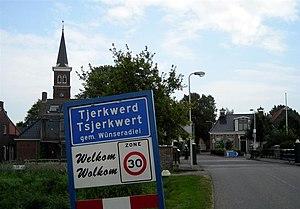
Tjerkwerd est un village de la commune néerlandaise de Súdwest Fryslân, dans la province de Frise. Son nom en frison est Tsjerkwert.